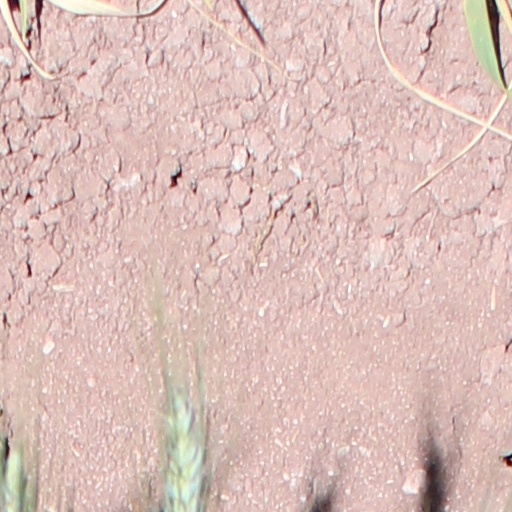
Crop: wheat